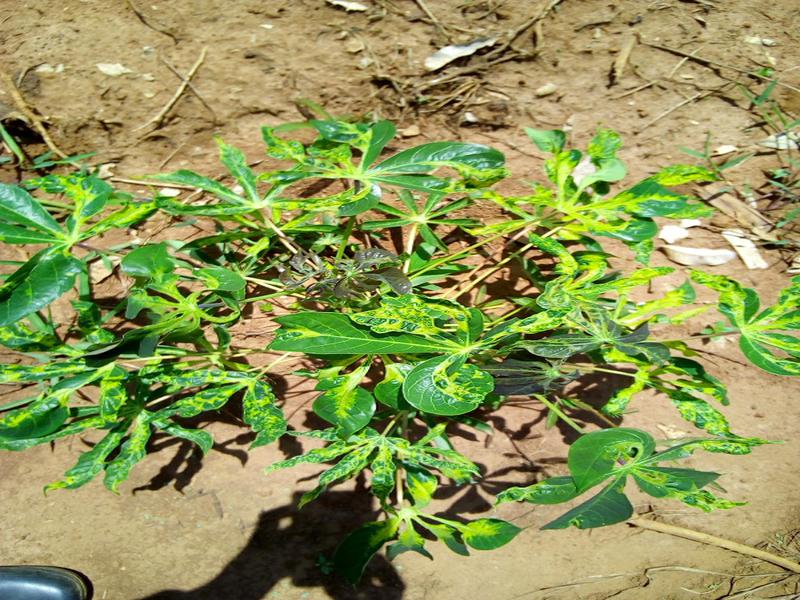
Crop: cassava
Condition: mosaic_disease